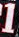
Number: 1